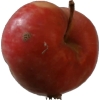
Label: Apple 10